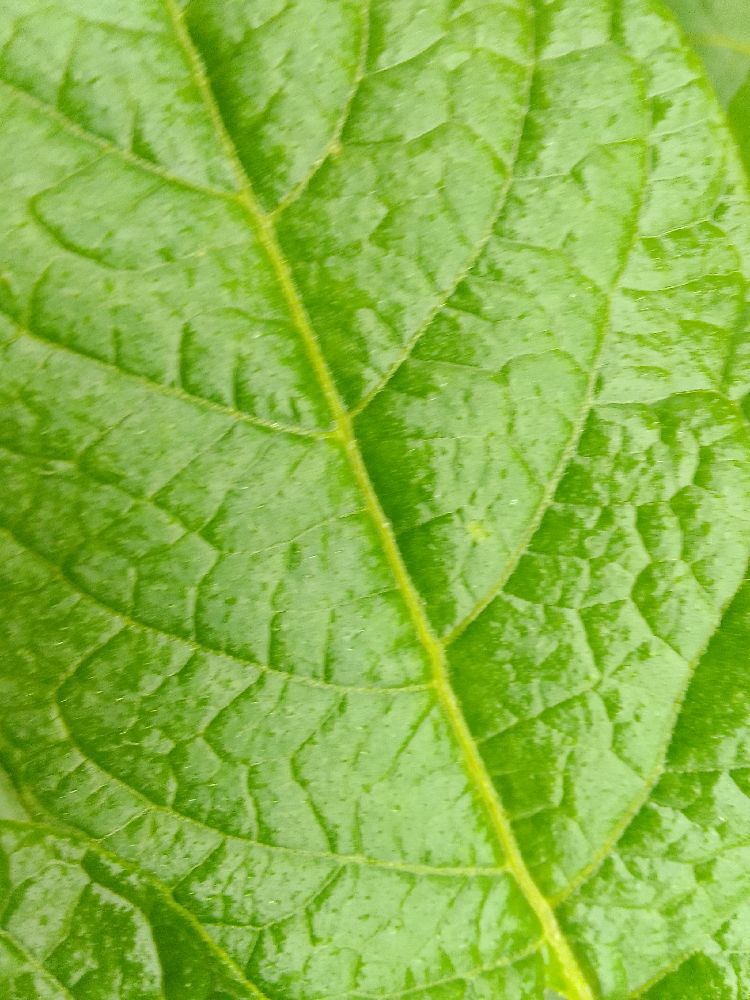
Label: Healthy